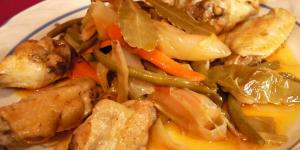
escabeche de pollo tradicional